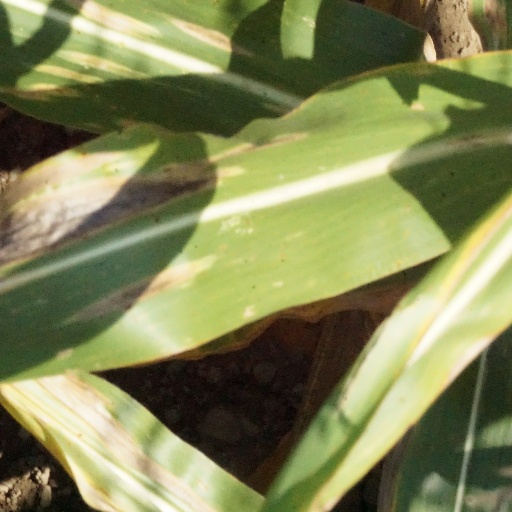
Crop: maize; corn